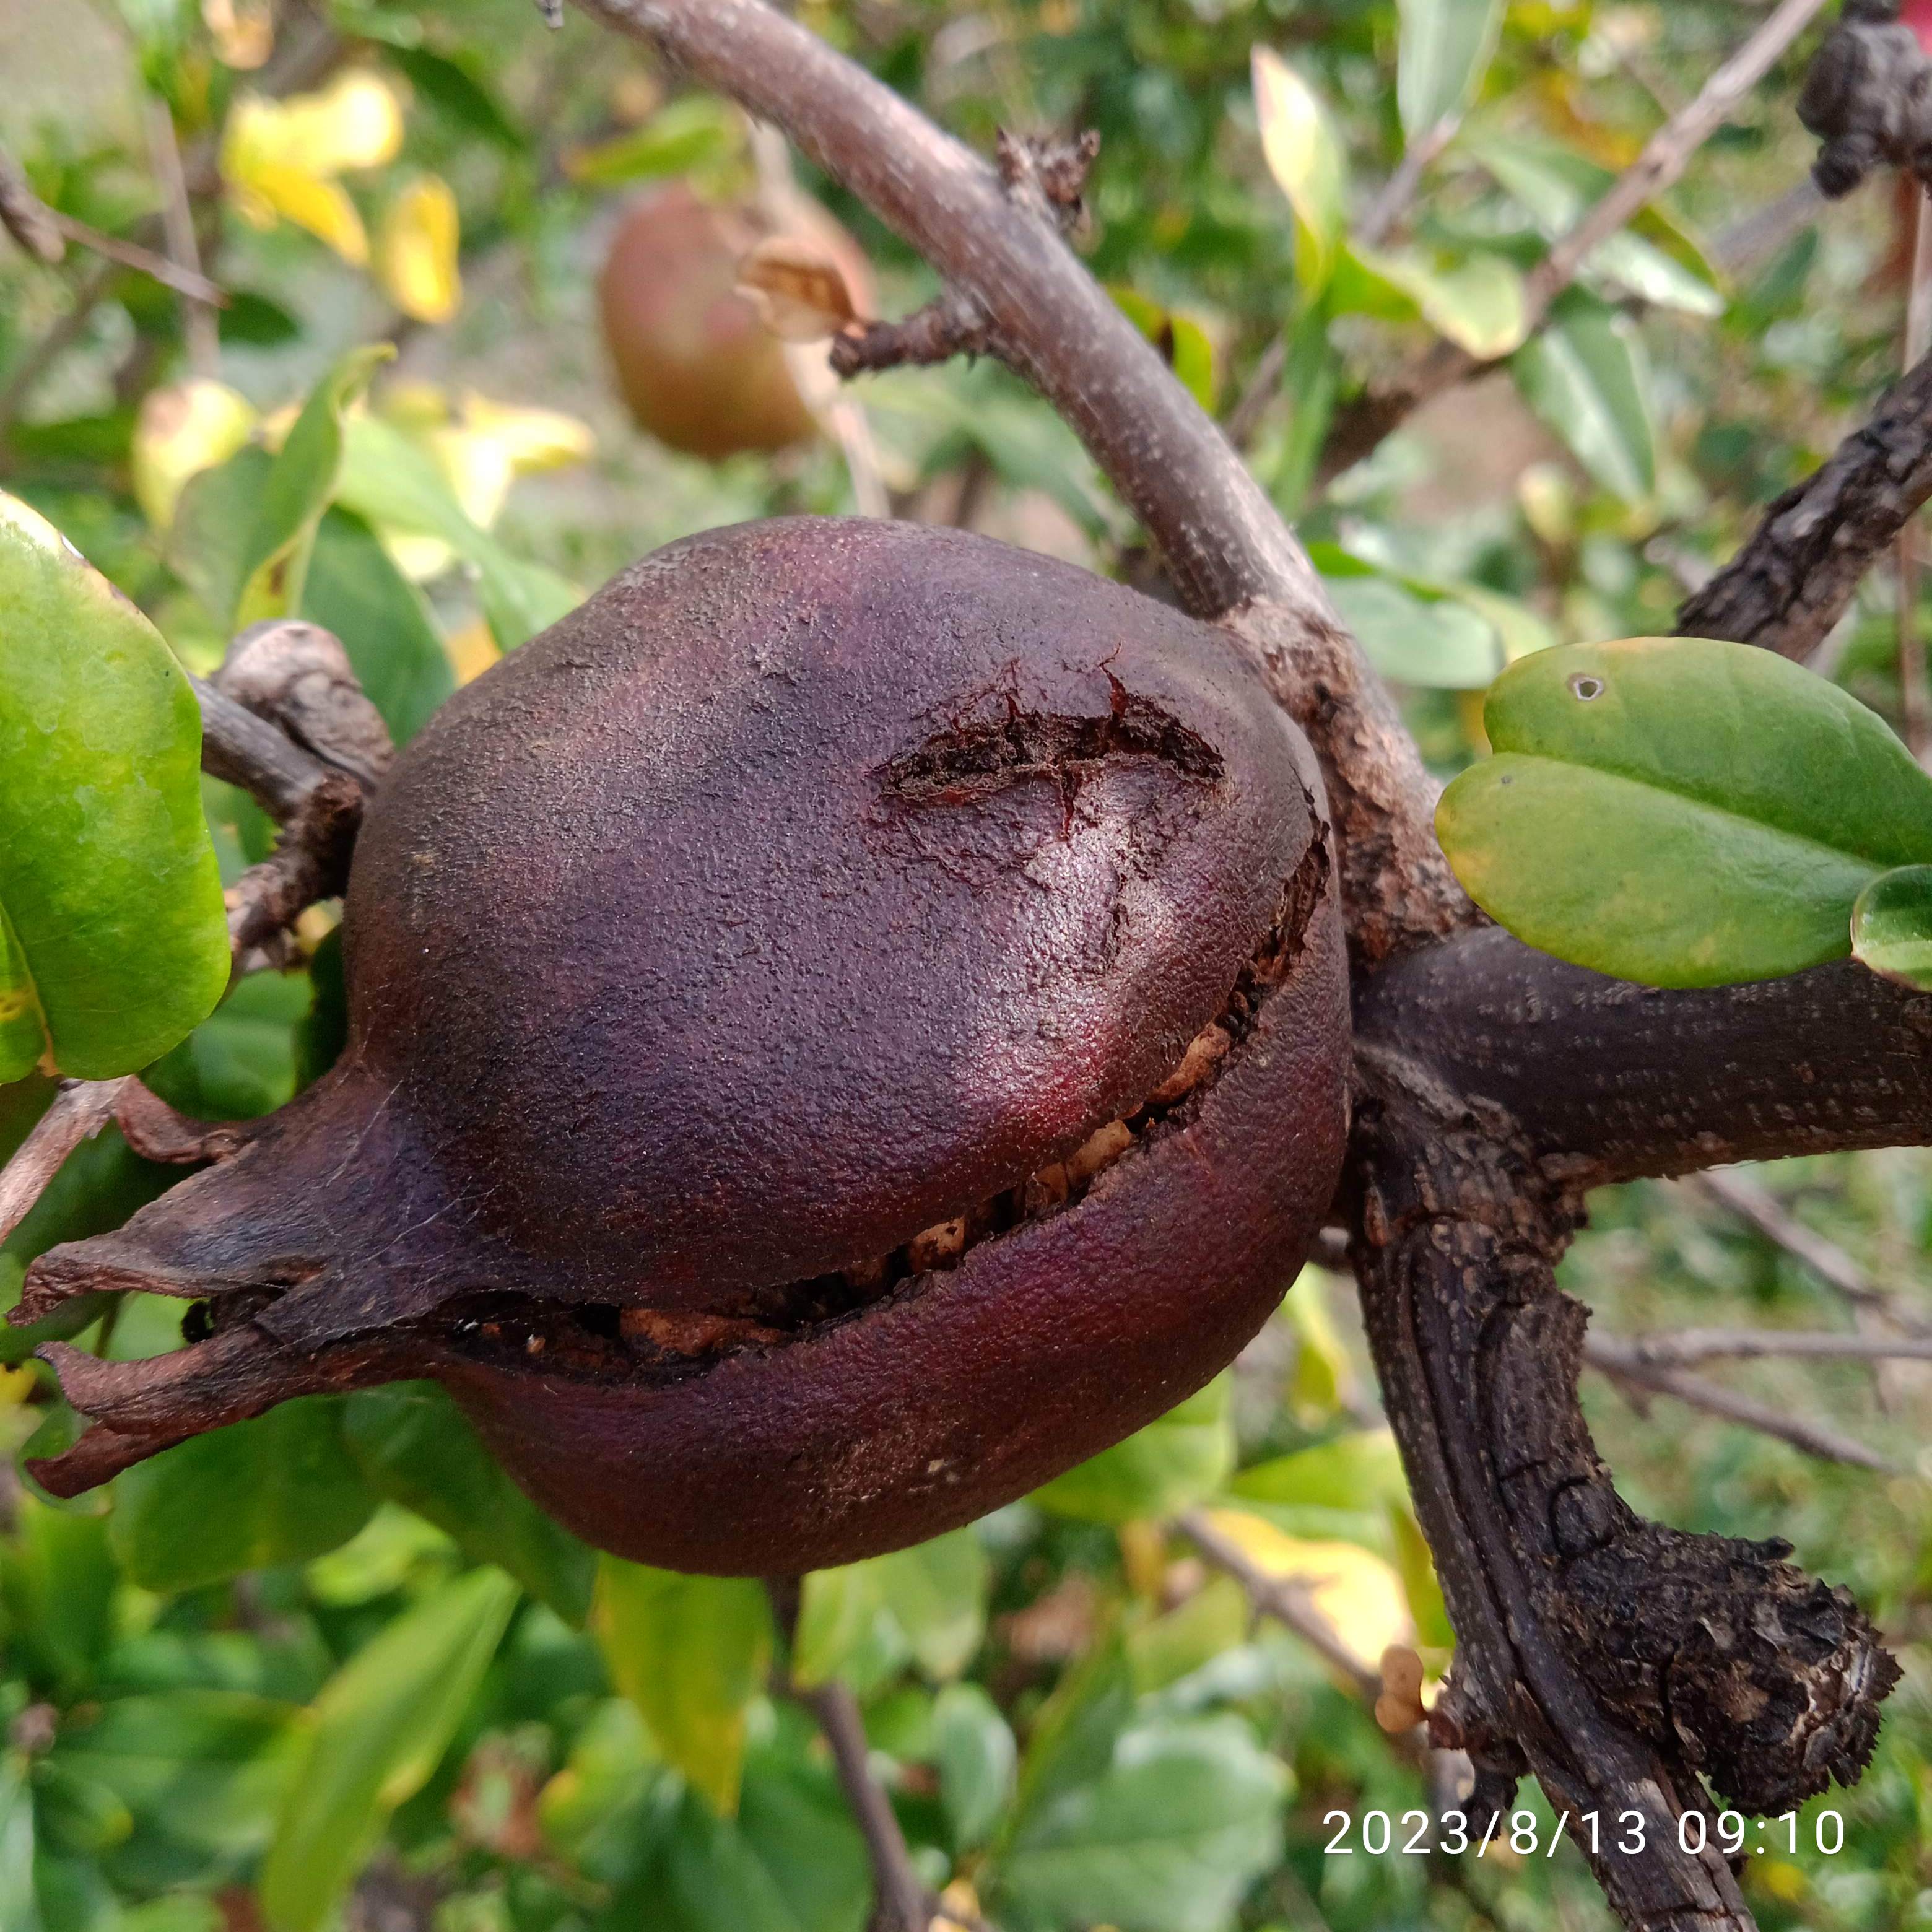
Label: Bacterial_Blight